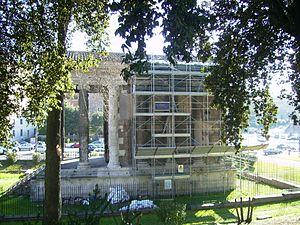
Façade est du temple de Portunus sur le forum Boarium avec les échafaudages de restauration lors des travaux de 2007 (Rome, Latium, Italie).
Le temple de Portunus est un petit temple antique situé à Rome, en Italie.